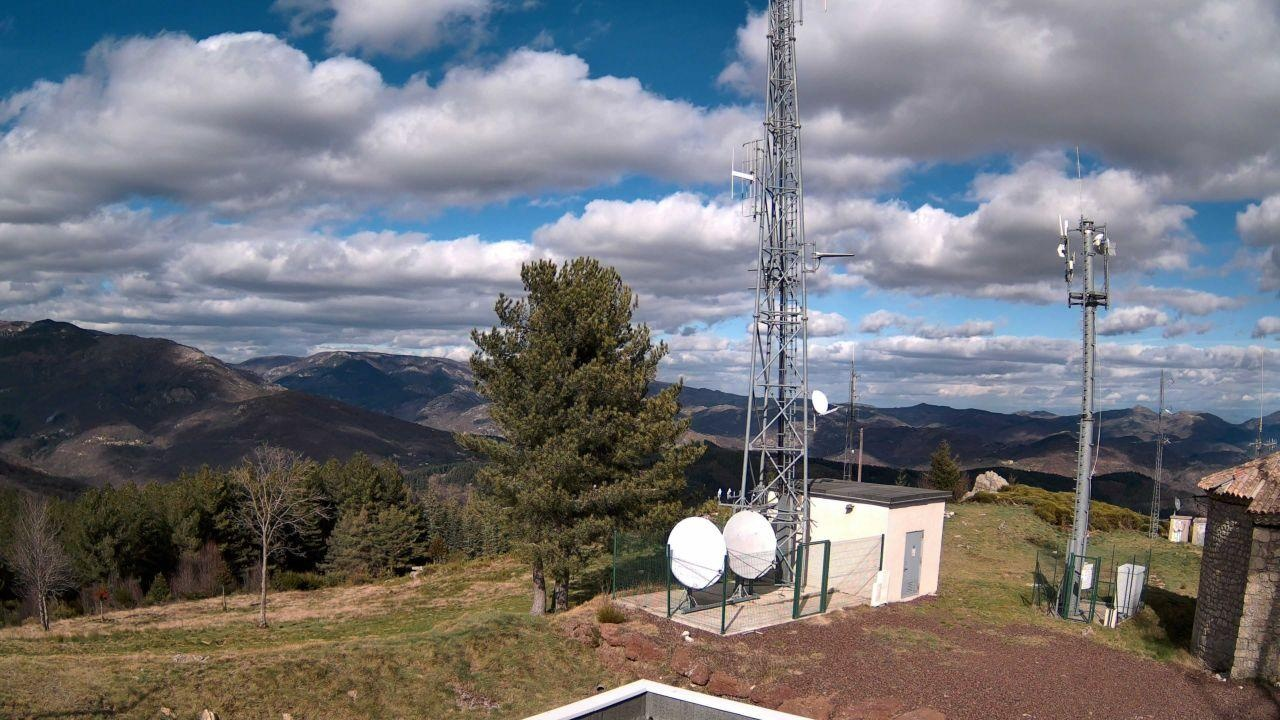
Fire: no
Smoke: no